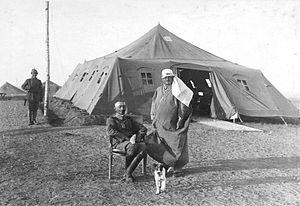
Entre 1882 et 1918, l'Empire ottoman demande l'aide de l'Empire allemand pour moderniser ses forces armées. Plusieurs missions militaires successives se succèdent auprès de l'armée ottomane. Pendant la Première Guerre mondiale en Orient, les généraux allemands Colmar von der Goltz, Otto Liman von Sanders, Erich von Falkenhayn et autres prennent une part croissante au commandement des forces ottomanes pour lesquelles le soutien allemand devient vital. L'influence allemande est déterminante jusqu'à la chute du gouvernement des Trois Pachas et à la capitulation ottomane, en octobre 1918, qui entraînent leur rapatriement vers l'Allemagne.
La bataille de Romani, livrée du 3 au 5 août 1916 pendant la Première Guerre mondiale, oppose les forces de l'Empire britannique à celles de l'Empire ottoman, soutenu par l'Allemagne et l'Autriche-Hongrie, dans la péninsule du Sinaï. Elle se conclut par une victoire britannique.